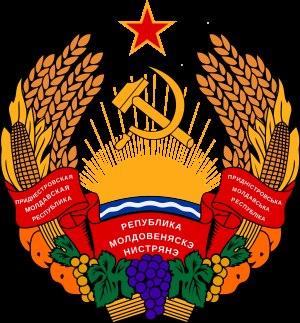
Cet article traite de l’histoire de l’écriture du roumain, du système d’écriture actuel et de la valeur phonémique des lettres, ainsi que de l’orthographe roumaine.